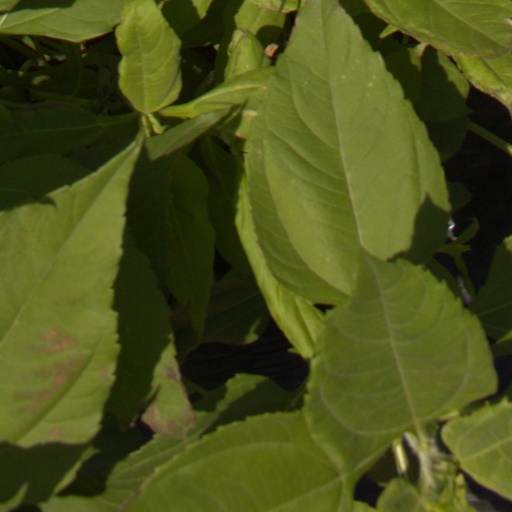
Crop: Jerusalem artichoke